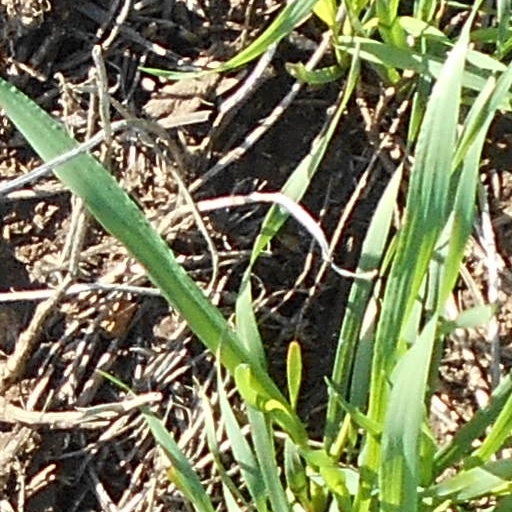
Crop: wheat